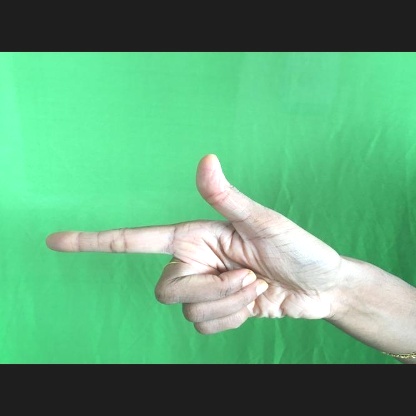
Mudra: Chandrakala